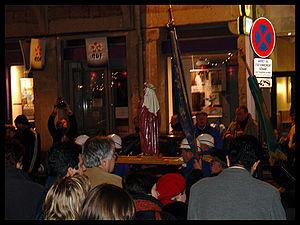
Barbe ou Barbara ou Barbare est une sainte fêtée le 4 décembre par les orthodoxes et les catholiques sous le nom de sainte Barbe.